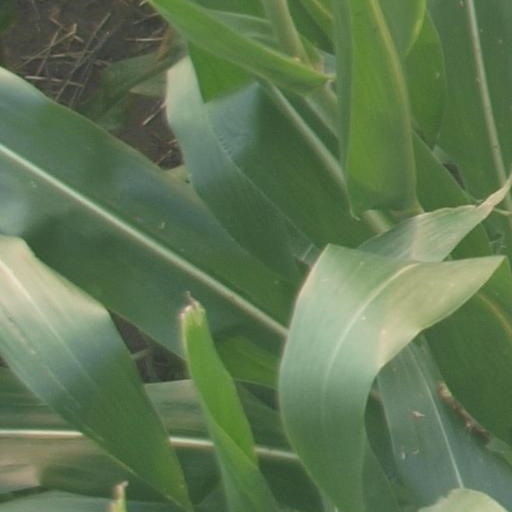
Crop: maize; corn